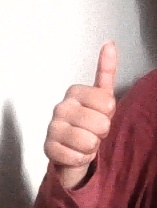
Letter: aleff